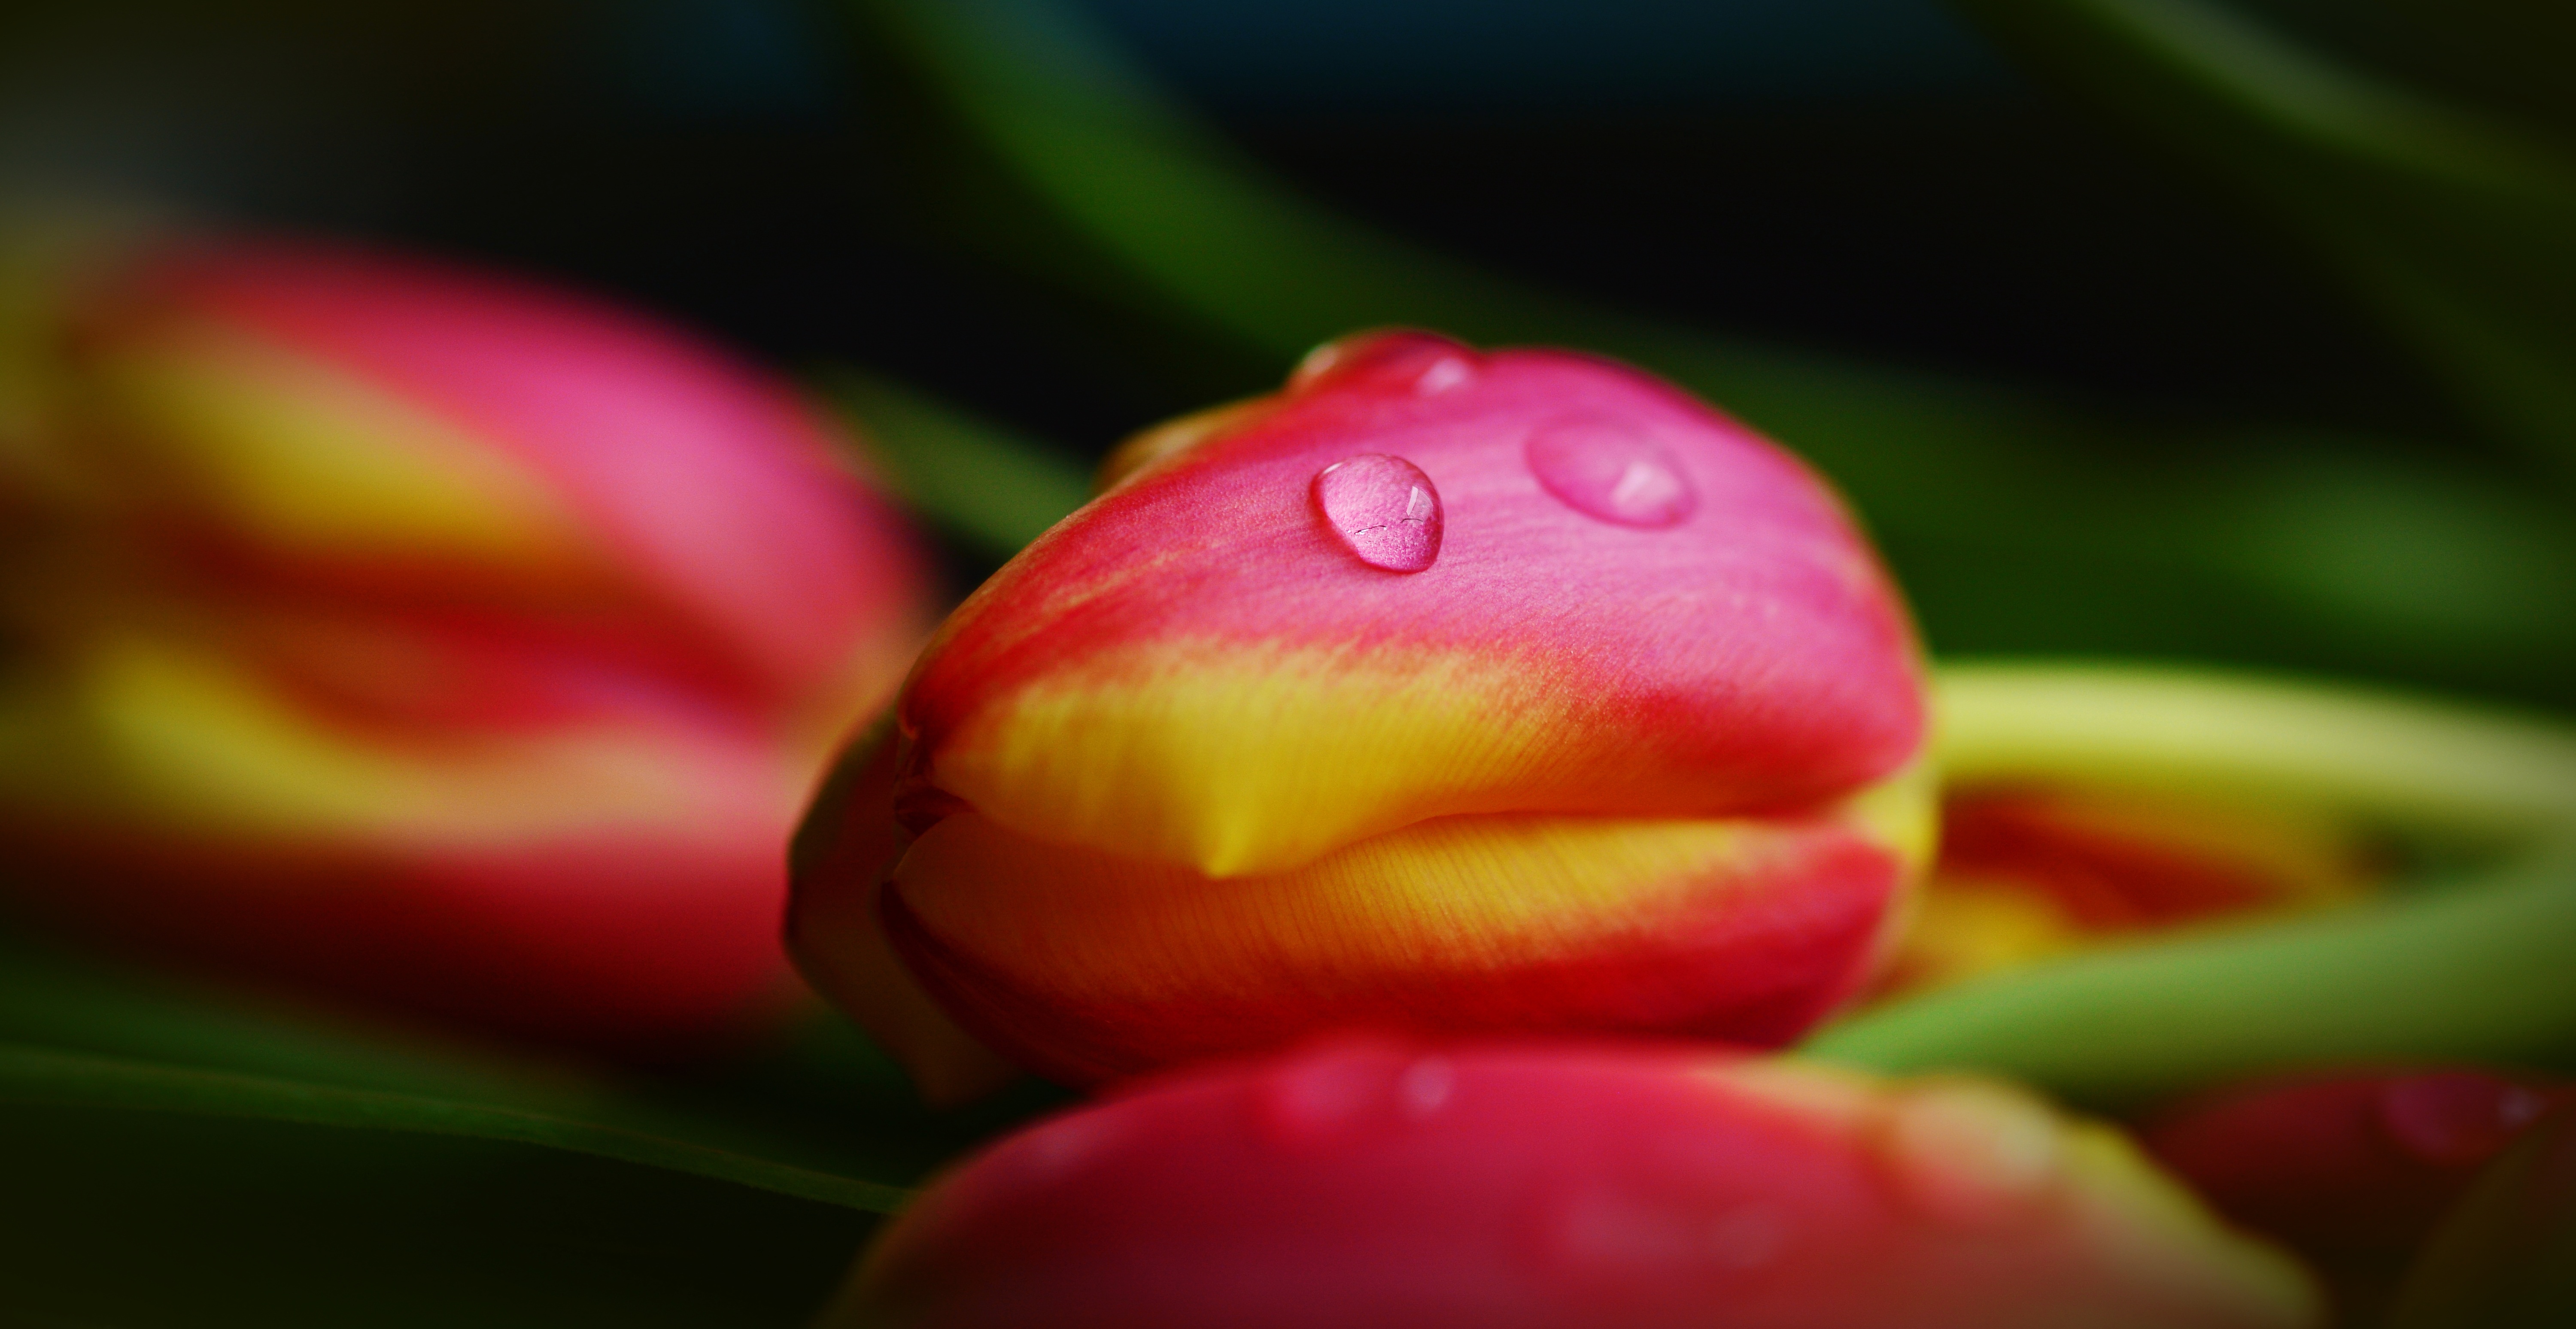
blossom, plant, photography, leaf, flower, petal, spring, red, botany, close, flora, flowers, close up, tulips, bud, drop of water, spring flower, macro photography, flamed, flowering plant, plant stem, land plant